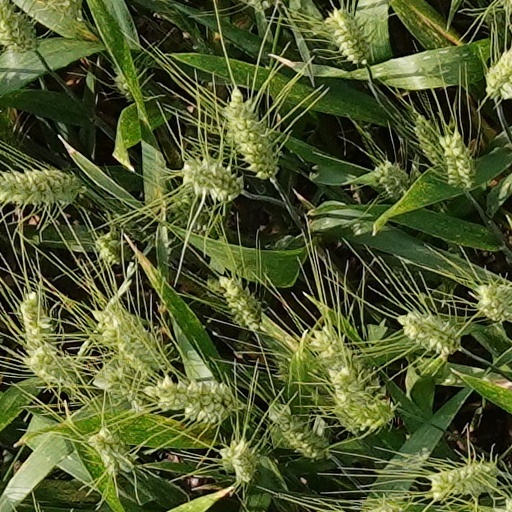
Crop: wheat